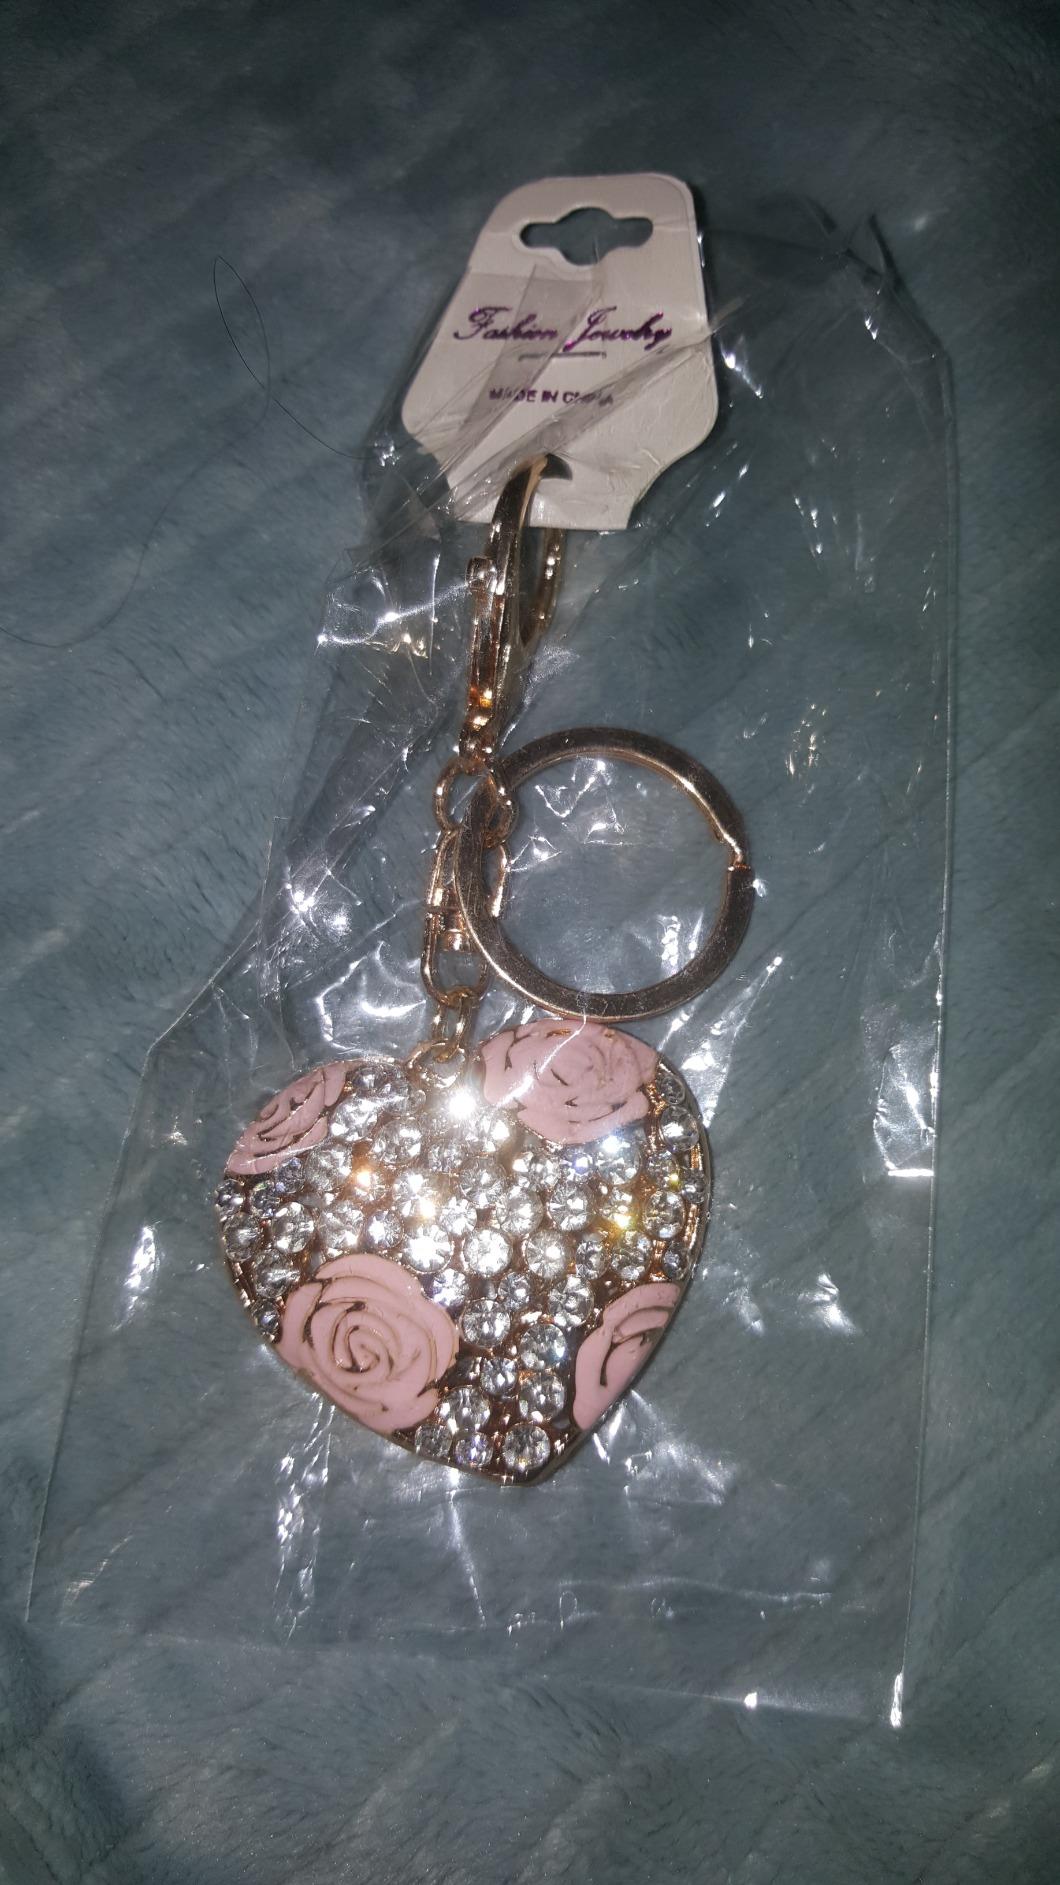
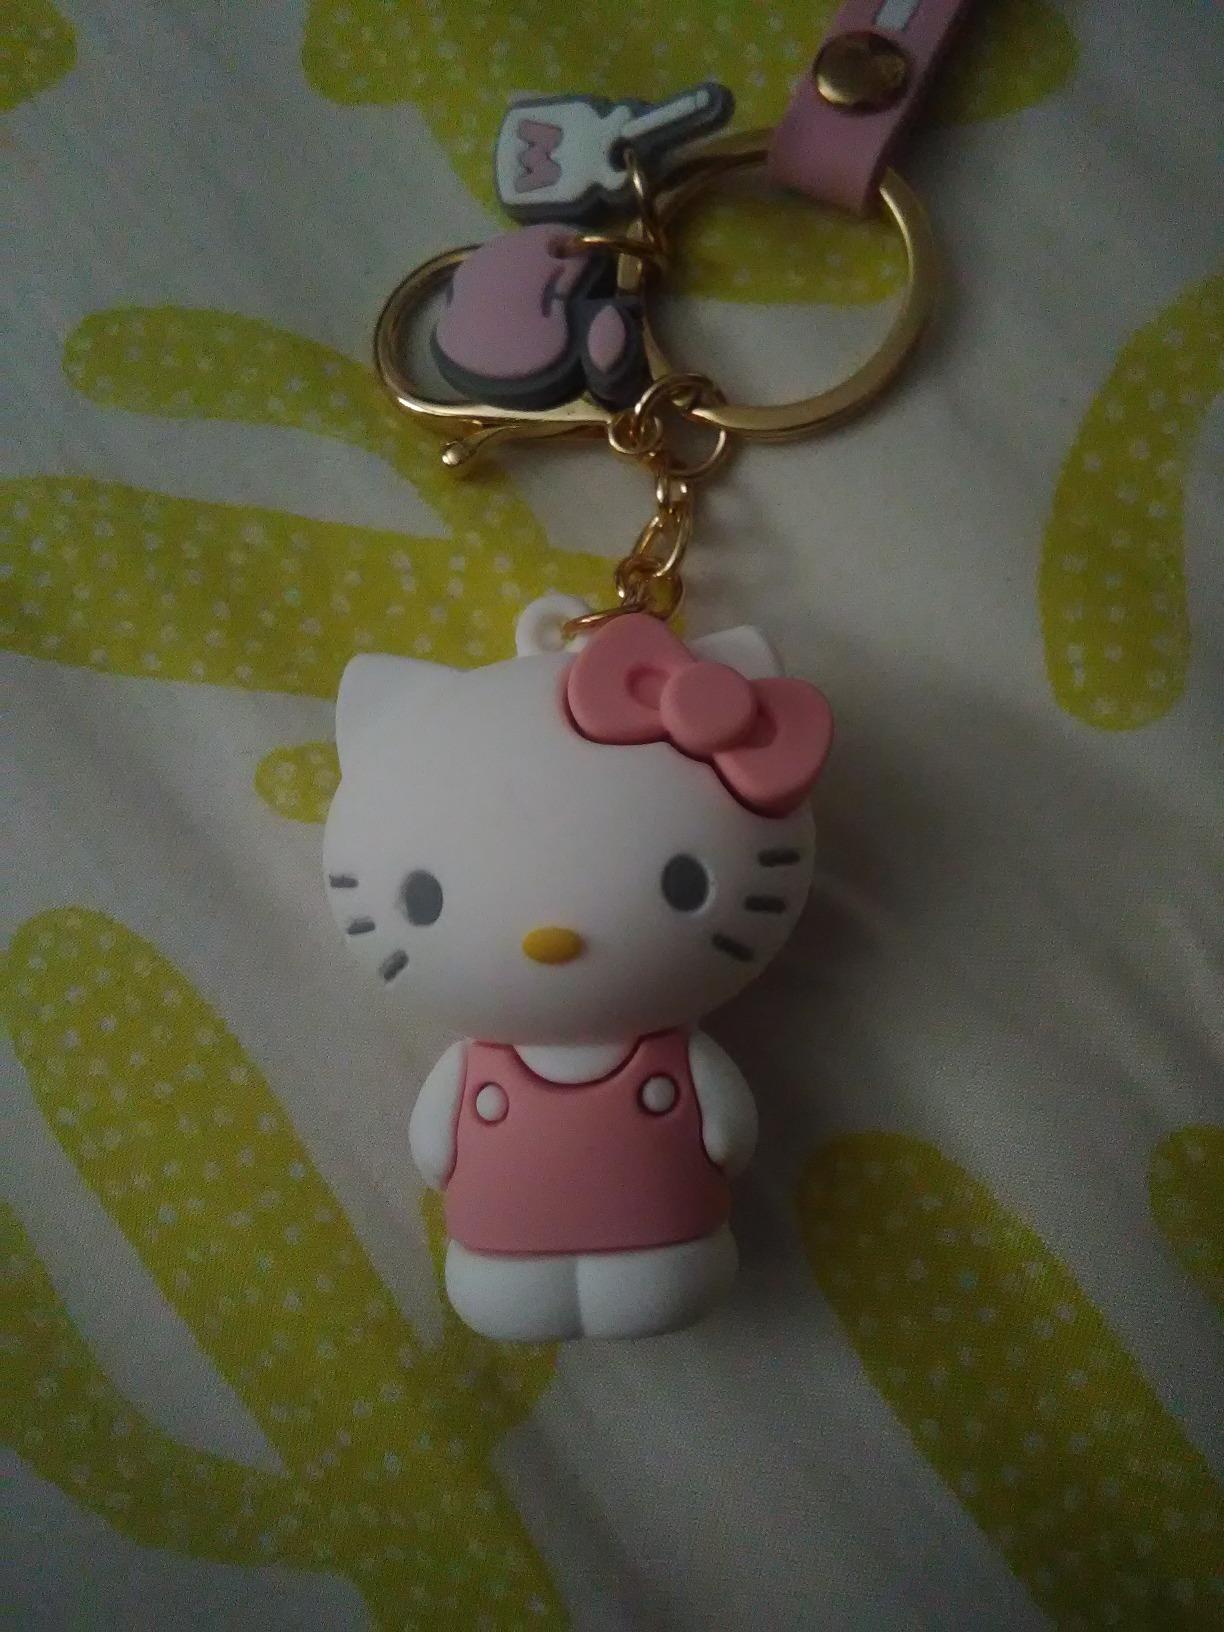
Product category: accessories_keychain
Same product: no